1996 Maryland train collision

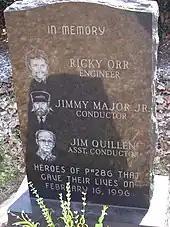
Crew fatalities

It was clear from the outset that MARC No. 286 had not complied with the speed restrictions of the approach signal and consequently overran the stop signal, making the crash inevitable. The deaths of all three MARC crew members in the collision meant that the reason for the failure would remain unknown; in its report, NTSB ascribed it to "the apparent failure of the engineer and the train crew because of multiple distractions to operate MARC train 286." The focus of the investigators and the public shifted to safety systems that could have prevented the crash and the design of the commuter rail cars themselves.